Quartermaine family

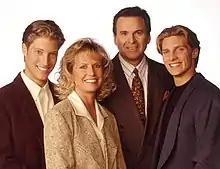
Sean Kanan, as A.J.; Leslie Charleson, as Monica; Stuart Damon, as Alan; Steve Burton, as Jason.

ELQ (Edward Louis Quartermaine Industries/Enterprises/International) is a multinational conglomerate headquartered in Port Charles. Owned by the wealthy Quartermaine Family, it is one of the largest businesses in the region. Since 1978, Edward Quartermaine has been the sole owner. It is a rival company with nearby Chandler Enterprises and Buchanan Enterprises.